WWE No Mercy

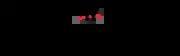
No Mercy logo used in the 2016 and 2017 events

On May 16, 1999, the then-World Wrestling Federation (WWF) held a pay-per-view (PPV) in the United Kingdom, specifically Manchester, England, titled No Mercy. The pay-per-view market was relatively new to Britain at the time: before One Night Only in 1997, all pay-per-view events were broadcast for free on Sky Sports. The UK-exclusive pay-per-views were established to serve as promotion for the new delivery method, however, were booked and treated similar to house shows. This first event would be the only No Mercy event produced in the United Kingdom, as the WWF held a second No Mercy later that same year on October 17, but in Cleveland, Ohio, United States. No Mercy continued as the annual October PPV for the promotion (with the May UK PPV renamed Insurrextion, held until 2003) until 2008. The event was then discontinued and replaced by Hell in a Cell in 2009, which became the annual October PPV.